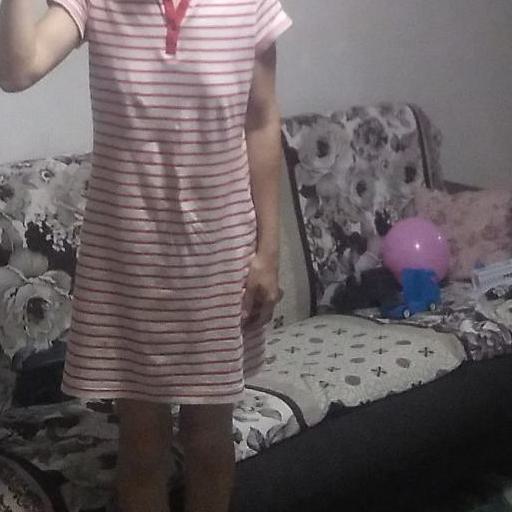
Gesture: no_gesture